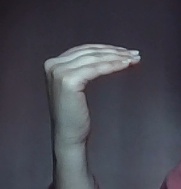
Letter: haa